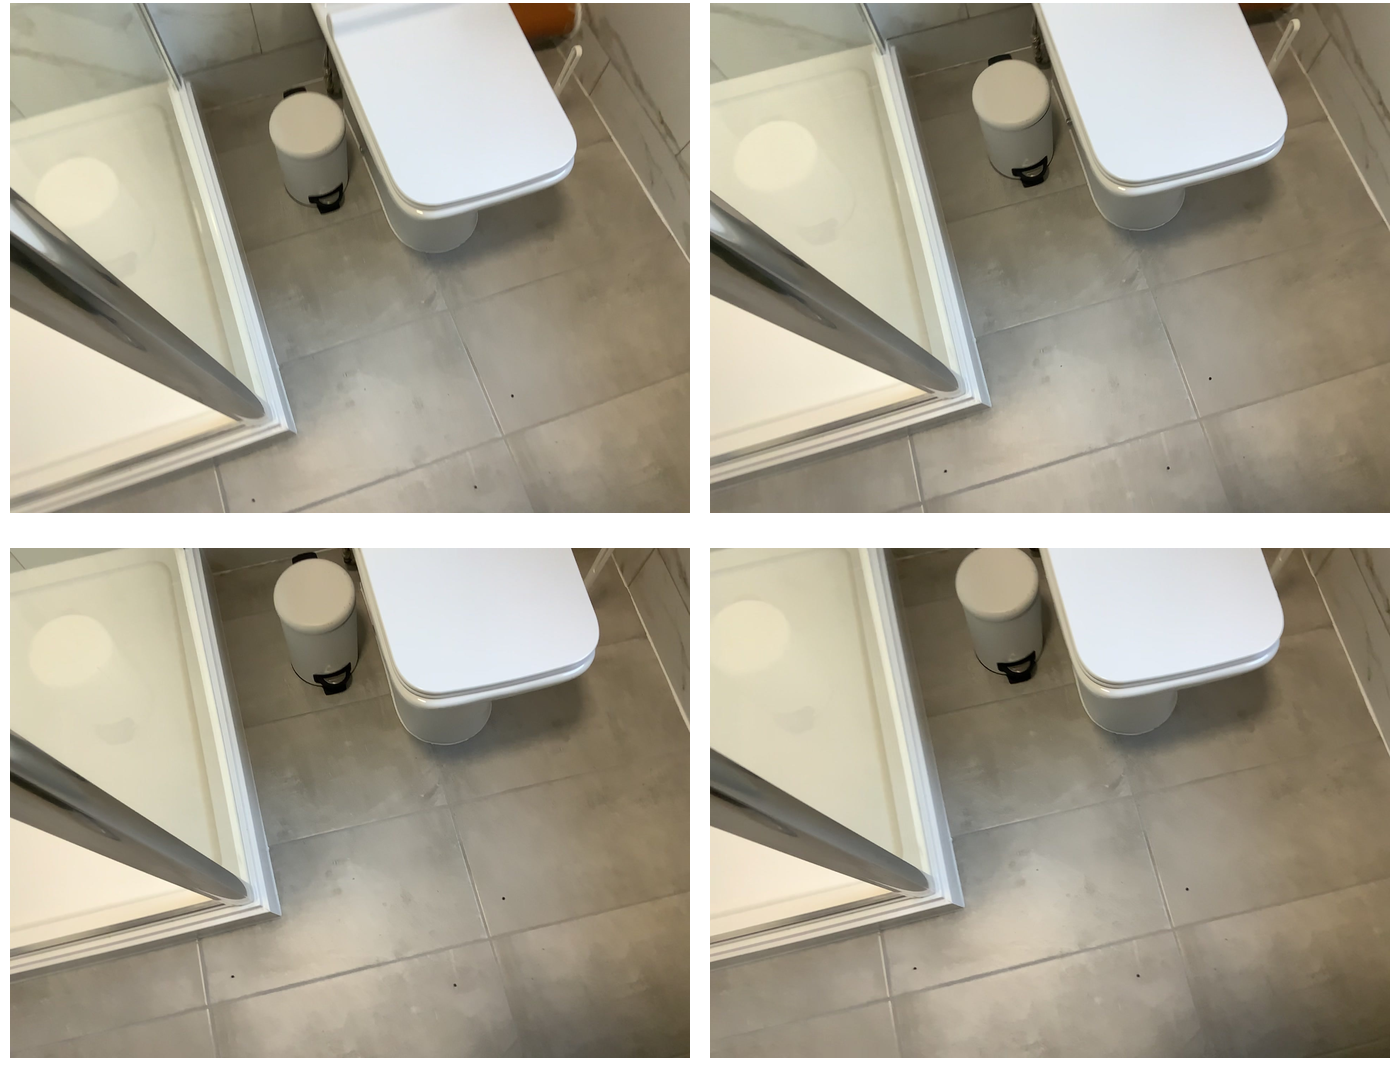Task instruction: Open the trashcan.
Answer: {"task_instruction": "Open the trashcan.", "nodes": ["handle", "trashcan"], "edges": [{"functional_relationship": "openorclose", "object1": "handle", "object2": "trashcan", "spatial_relations": ["lower_than", "in_front_of", "close"], "is_touching": true}], "action_type": "press", "function_type": "open_close_control"}